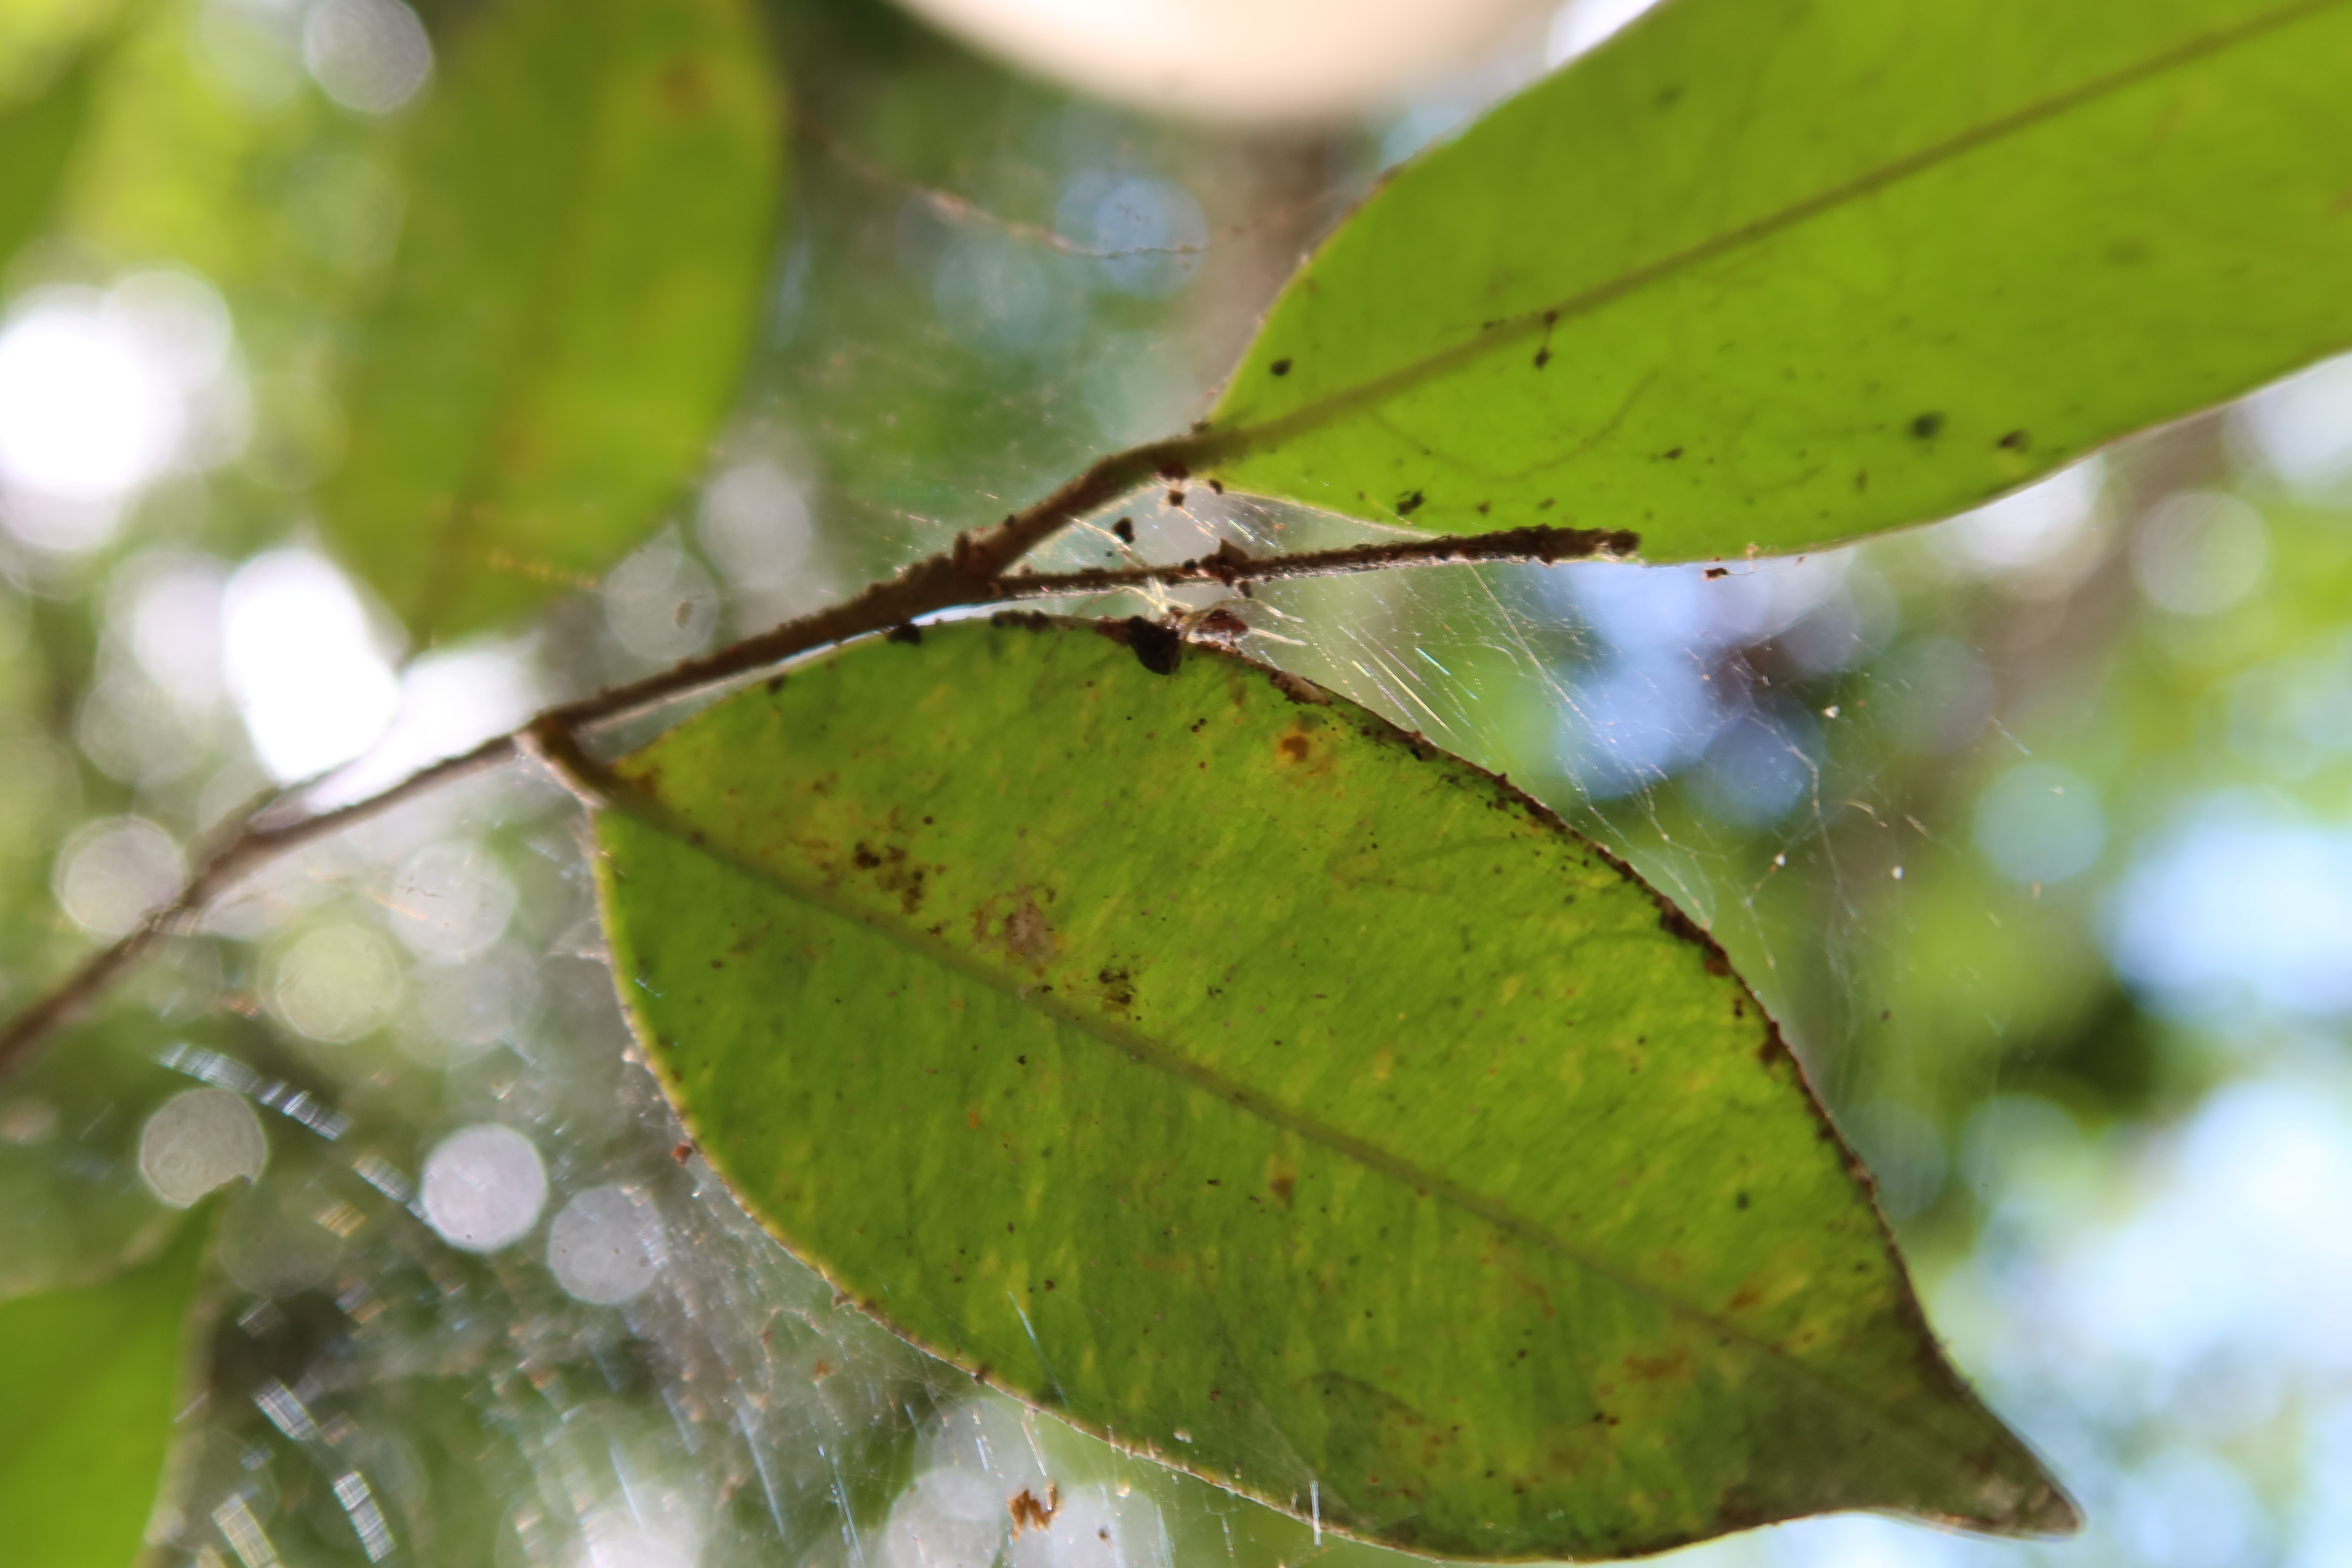
Label: Black spots